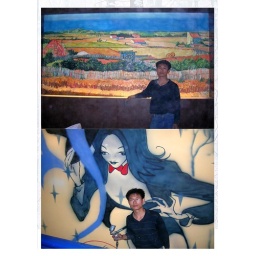
custom airbrush car motorcycle art painting by tangdongbai@yahoo.com